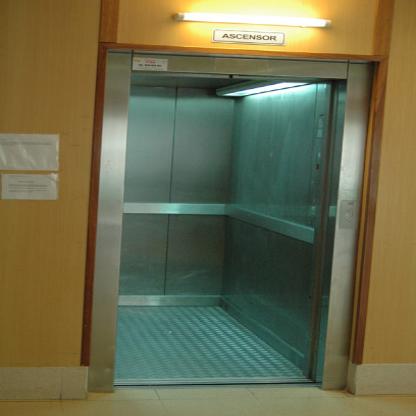
Scene: Indoor